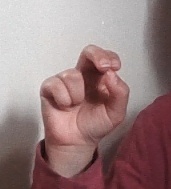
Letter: gaaf